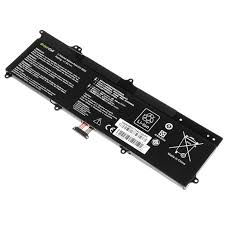
Waste category: battery